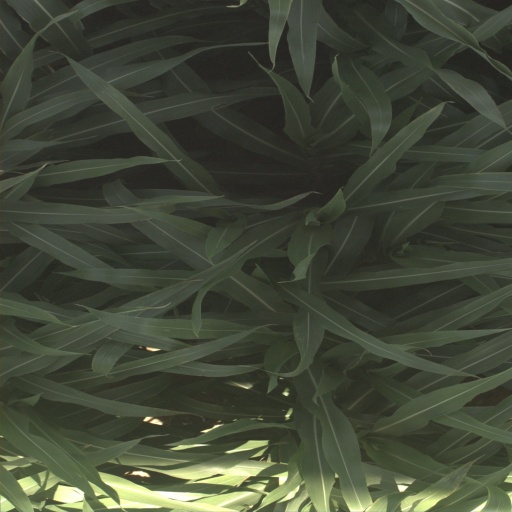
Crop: sorghum